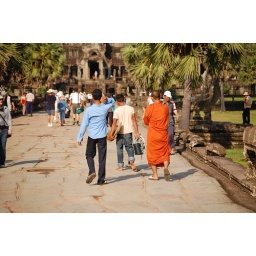
The various enclosures around the towers represent the mountains surrounding it, and the moat being the ocean.